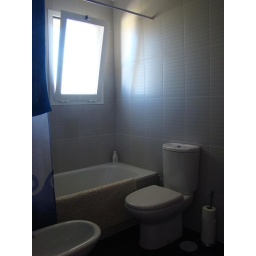
Powerful shower over bath, mirror with lights, and large wall cabinet